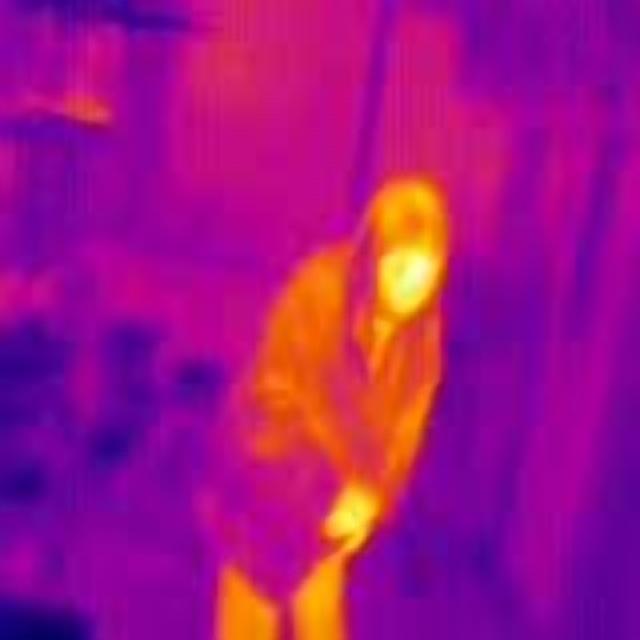
Detected objects:
label: person